Keachi Baptist Church

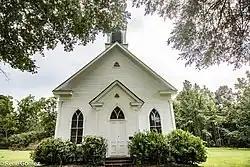
Church in 2017

Keachi Baptist Church is a historic Baptist church on Louisiana Highway 172 in Keachi in Desoto Parish, Louisiana. The building was constructed in about 1880 in a transitional architectural style, between late Greek Revival and the Gothic Revival.